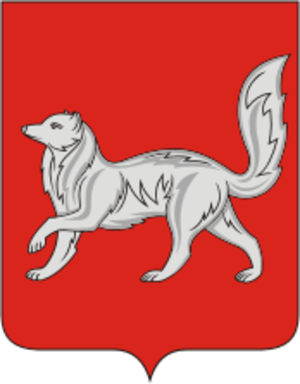
Touroukhansk est un village du kraï de Krasnoïarsk, en Russie. Il comptait 4 849 habitants en 2002.